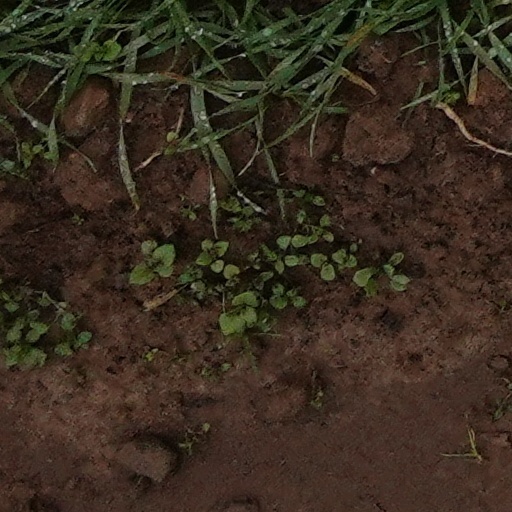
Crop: wheat